Tiger Tateishi

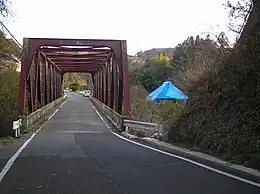
A studio and residence in Yoro Gorge where he moved in 1995 - previously opened as "Meiji Shiryokan" (Meiji Museum of History) by a favorite artist; Yoshiharu Tsuge visited the museum in 1988 and wrote about it in "Poverty Travelogue" (published in 1991).

In March 1969, he and his wife moved to Milan, Italy. Tateishi declared: "A change of environment is what stimulates my creativity. Tateishi's stance, "I refuse to settle down in one place and be satisfied with the status quo," remained his motto until the end of his life. Tateishi lived and worked in Europe for a total of 13 years, including time spent outside of Italy. During this time in Italy, Tateishi presented his panel-split paintings (in which he brought not only the panel layout of manga but also the storyline), and he also gained experience in architecture, design, and illustration, both fine art and commercial. In 1971, he was enrolled at the design institute of Ettore Sottsass under Olivetti.